Avigdor Lieberman

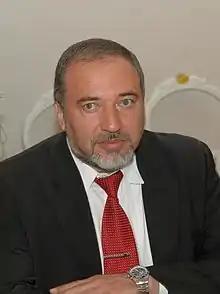
Lieberman in Latvia 2010

In the 2006 legislative election, Lieberman's party split from the National Union to run alone. The party won eleven seats, a gain from its previous six seats. It was initially in the opposition, but in October 2006, Lieberman and Prime Minister Ehud Olmert signed a coalition agreement under which Lieberman became the Deputy Prime Minister and Minister of Strategic Affairs, a newly created position with a focus towards the strategic threat from Iran. In December 2006, he called Iranian nuclear proliferation "the biggest threat facing the Jewish people since the Second World War". He advocated that Israel join the European Union and NATO.